59th (2nd Nottinghamshire) Regiment of Foot

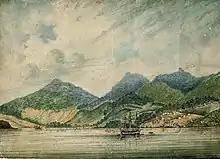
HM Troopship "Apollo" refitting a quarantine encampment of the 59th Regiment at Baia de Ilha Grande, Brazil, in 1849

For the next twenty years the 59th was engaged in garrison duties in England, Ireland, Malta and the West Indies. In 1849 they sailed to China to become part of a small force enforcing the terms imposed on China following the First Opium War. In 1856 Britain deemed the terms of the treaty to have been broken, and the Second Opium War commenced. In January 1858 the 59th Foot, along with members of the Royal Marine Light Infantry and the Royal Navy occupied the city of Canton.